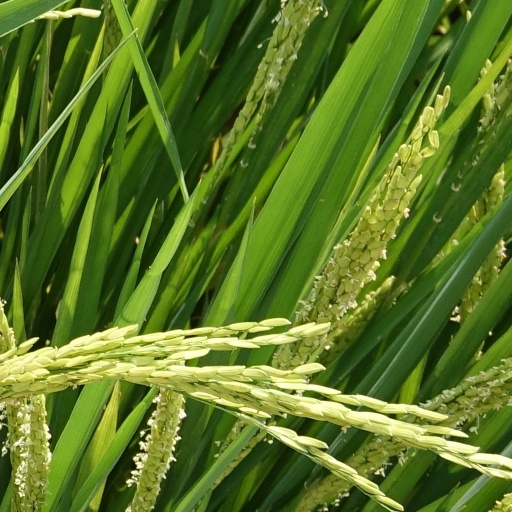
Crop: rice